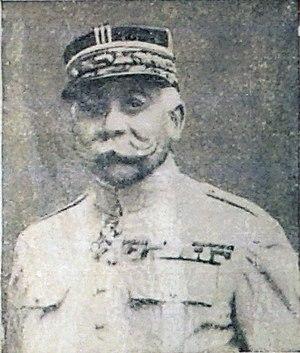
carte postale de François Anthoine.
François Paul Anthoine, né le 28 février 1860, décédé le 25 décembre 1944, est un général français de la Première Guerre mondiale.